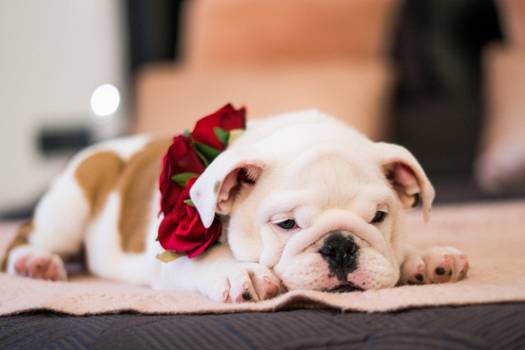
Label: No Watermark